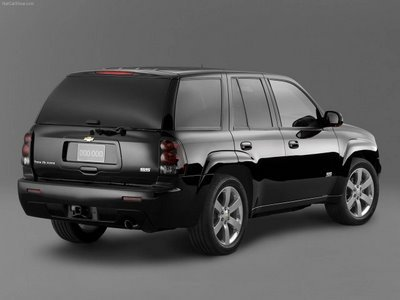
Car model: 2009 Chevrolet TrailBlazer SS